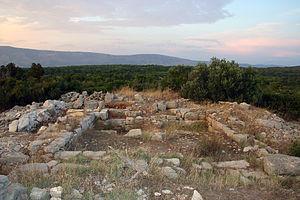
Cet article recense les sites inscrits au patrimoine mondial en Croatie.
La plaine de Stari Grad sur l'île de Hvar, est un territoire agricole marqué par l'héritage de la colonisation grecque antique, du quatrième siècle avant notre ère.